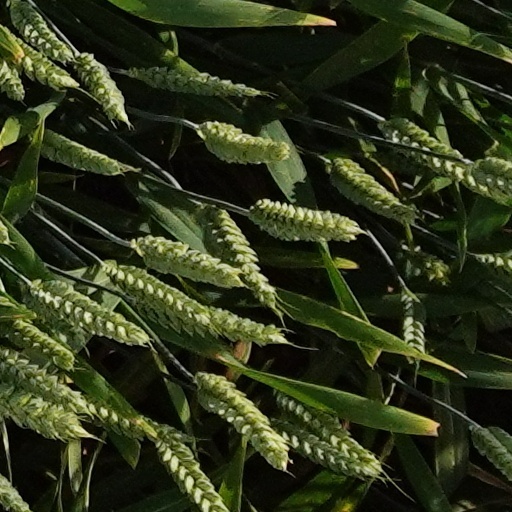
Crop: wheat